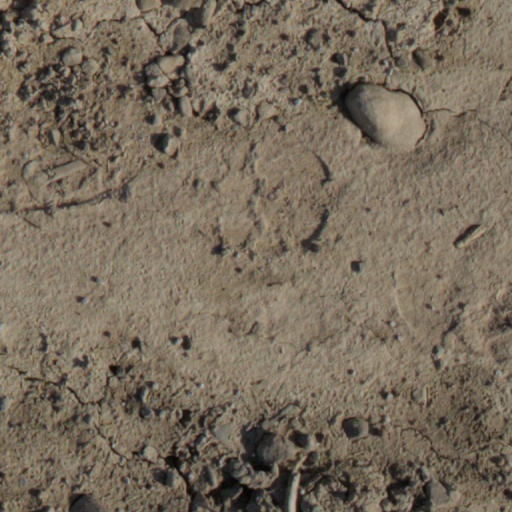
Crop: wheat